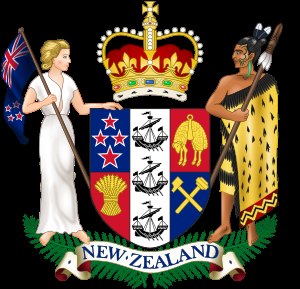
New Zealands nationalvåben
New Zealands nationalvåben
Til højre vises New Zealands nationalvåben.